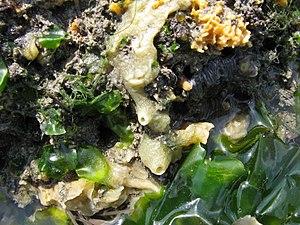
Halichondria panicea, jaune, au milieu, et Hymeniacidon perleve, rouge-orangé en haut à droite.
Cerithiopsis tubercularis est un mollusque gastéropode prosobhranche marin.